V8SuperTourer

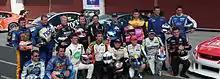
Drivers with CEO Paul Radisich

The Link Engine Management, G4 Xtreme manages the fuel, ignition and e-throttle, gear shift cuts, performance limiting when parameters go "out of range" as well as supplying data to the Race Technology dash.